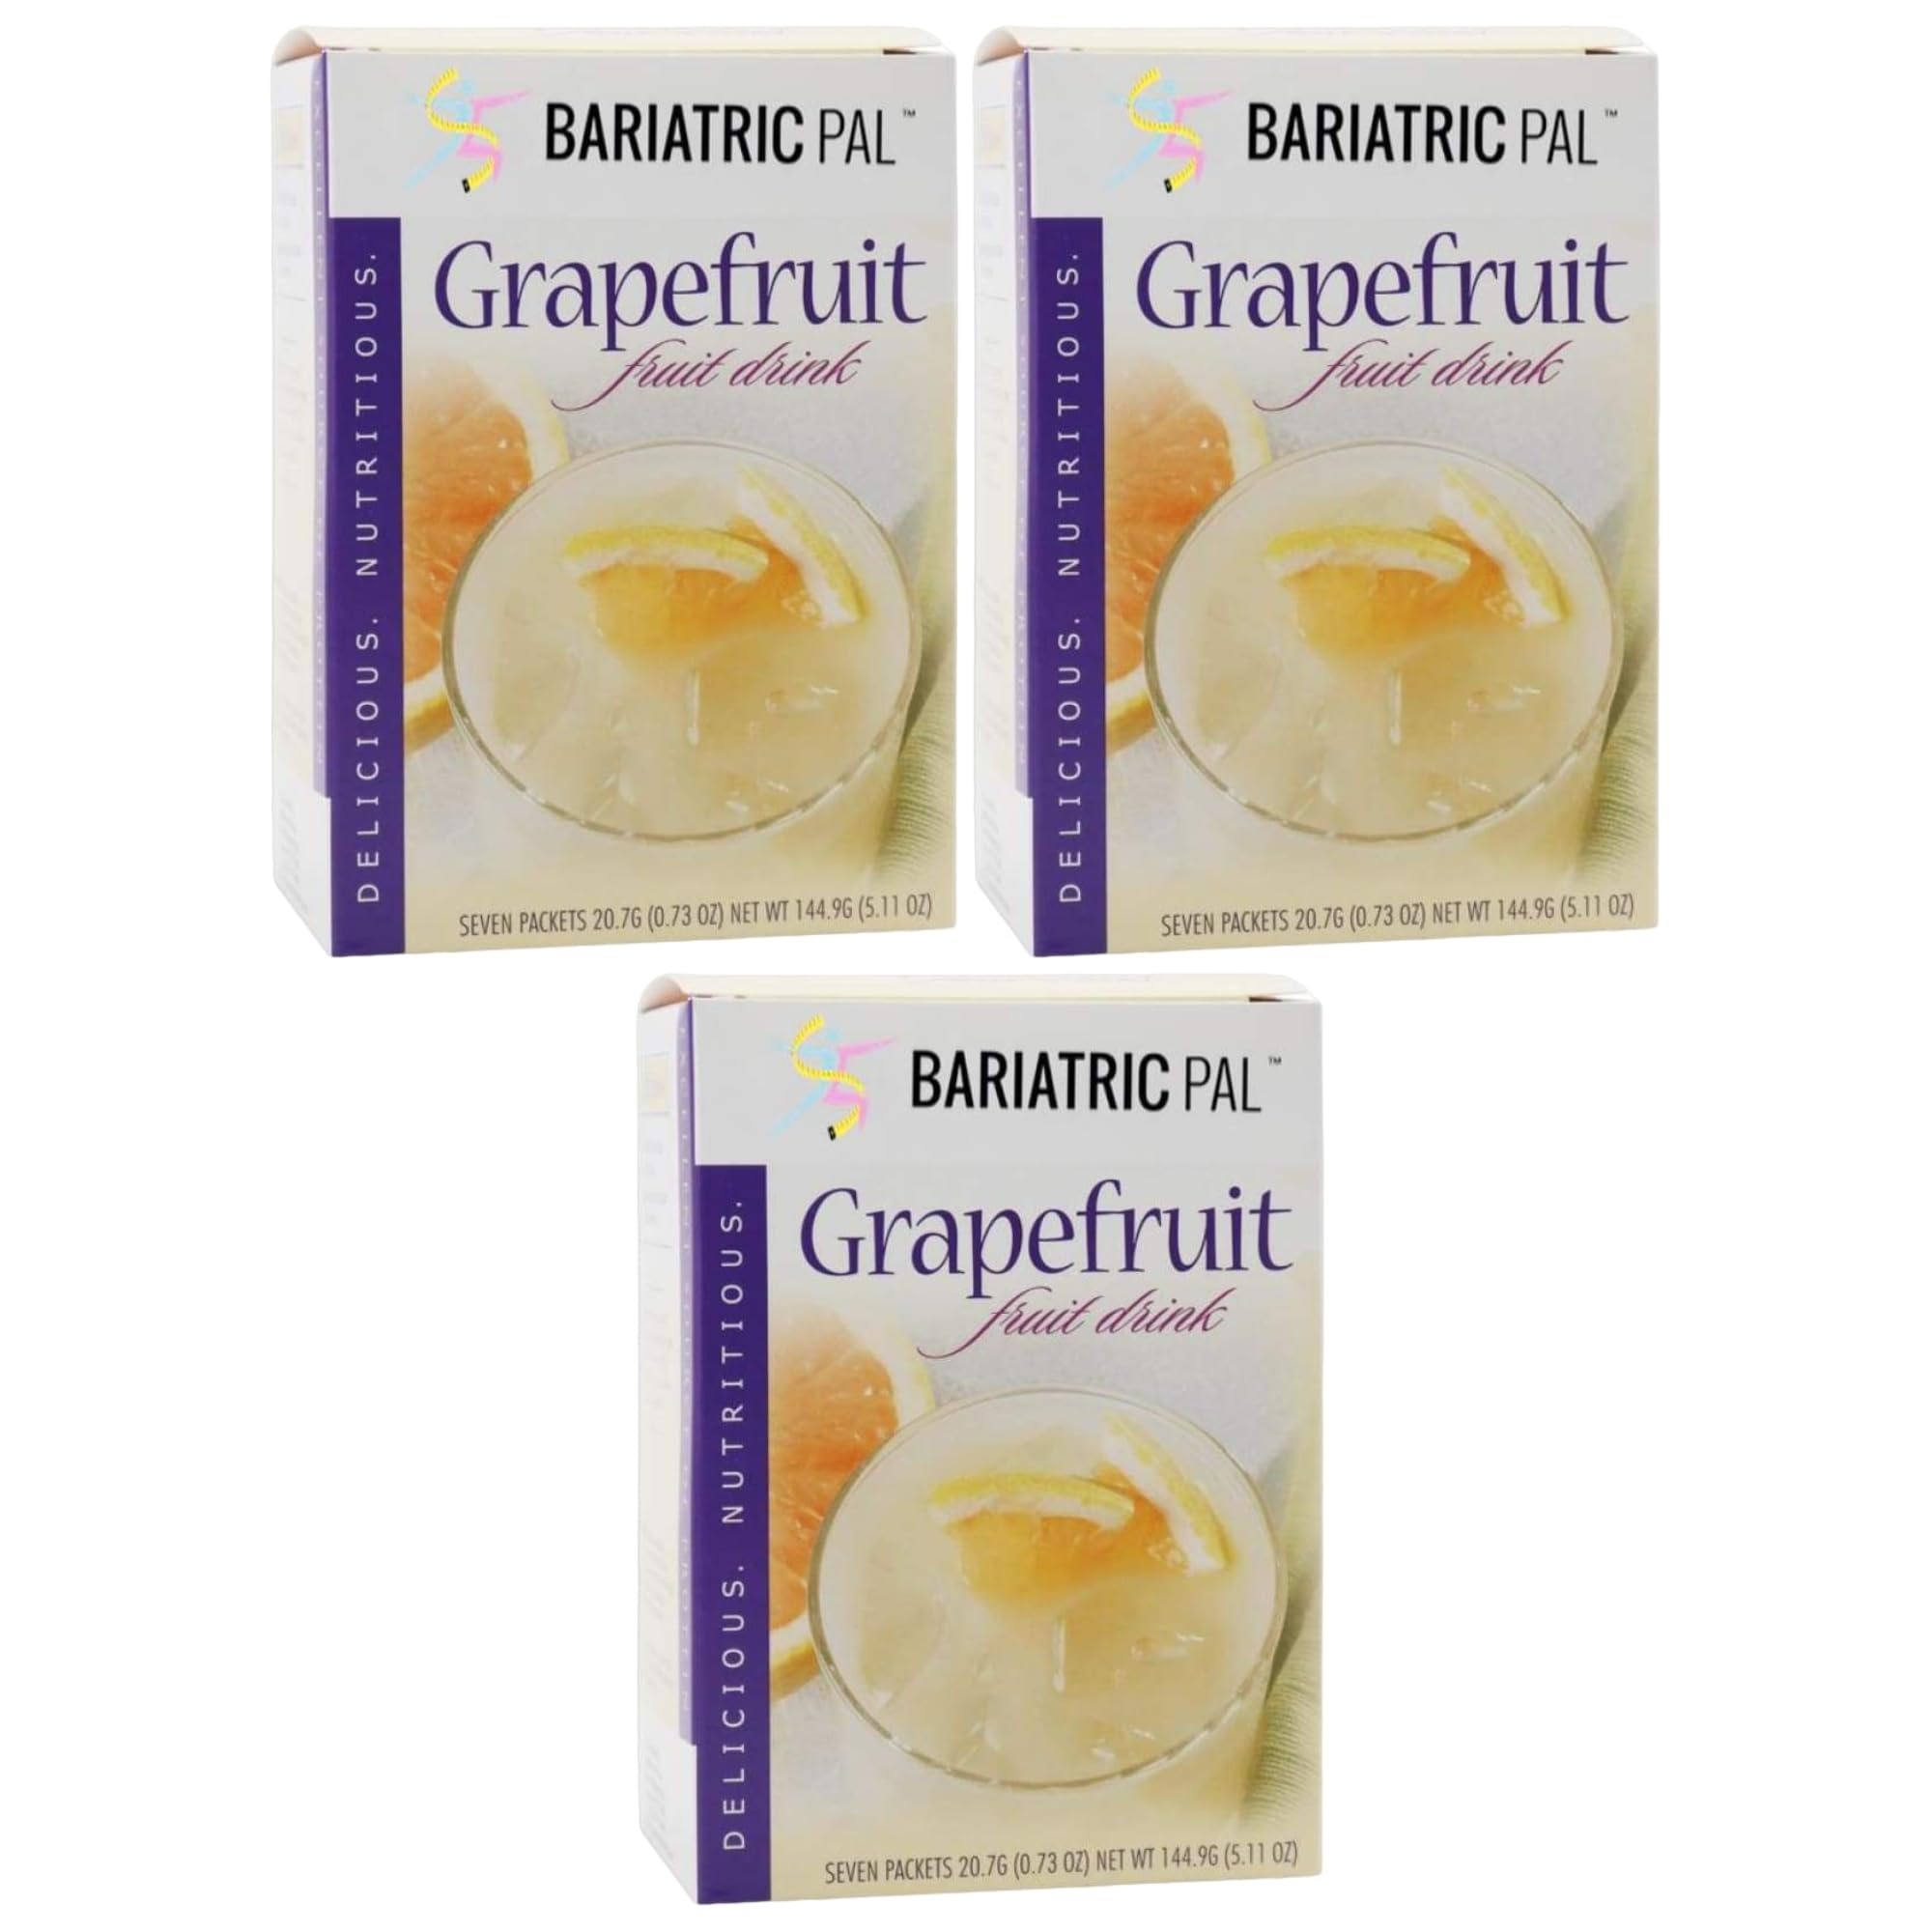
Item Name: BariatricPal Fruit 15g Protein Drinks - Grapefruit (1-Pack)
Bullet Point 1: 80 calories, 15 grams of protein, 10 percent of the daily value for calcium
Bullet Point 2: 0 grams of sugar, Aspartame free
Bullet Point 3: Suitable for the Pre Op and Post Op Liquid Diets, Solid Foods, Weight Loss, and Maintenance diets
Bullet Point 4: Suitable for gastric sleeve, gastric bypass, duodenal switch and gastric band patients
Bullet Point 5: A great meal replacement or snack anywhere
Product Description: It’s easy to feel virtuous when you sip on a grapefruit drink since grapefruits are known for their health benefits. The trouble is, that grapefruit drinks can pack an excessive amount of calories and sugar. Enter BariatricPal Fruit Protein Drinks – Grapefruit. With only 80 calories per serving, you’ll deserve to feel virtuous, and you’ll look it, too! BariatricPal Fruit Protein Drinks transform the fruit into a high-protein, sugar-free option so you get the refreshingly sweet taste of the fruit that you crave without throwing off your bariatric diet. Each serving has 15 grams of high-quality protein and only 80 calories. Just mix each packet into 8 ounces of cold water, and enjoy!
Value: 5.11
Unit: Ounce

Price: 17.99